Vandal Hearts

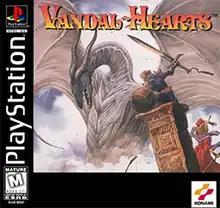
North American box art

Vandal Hearts, known in Japan as is a turn-based tactical role-playing video game developed by Konami Computer Entertainment Tokyo for the PlayStation and later ported to the Sega Saturn by Konami Computer Entertainment Nagoya. The PlayStation version was distributed in Japan, North America, and Europe. The Saturn version was only released in Japan. There was also a Microsoft Windows version which was released only in Japan and South Korea, with Software renderer and Direct3D Support.